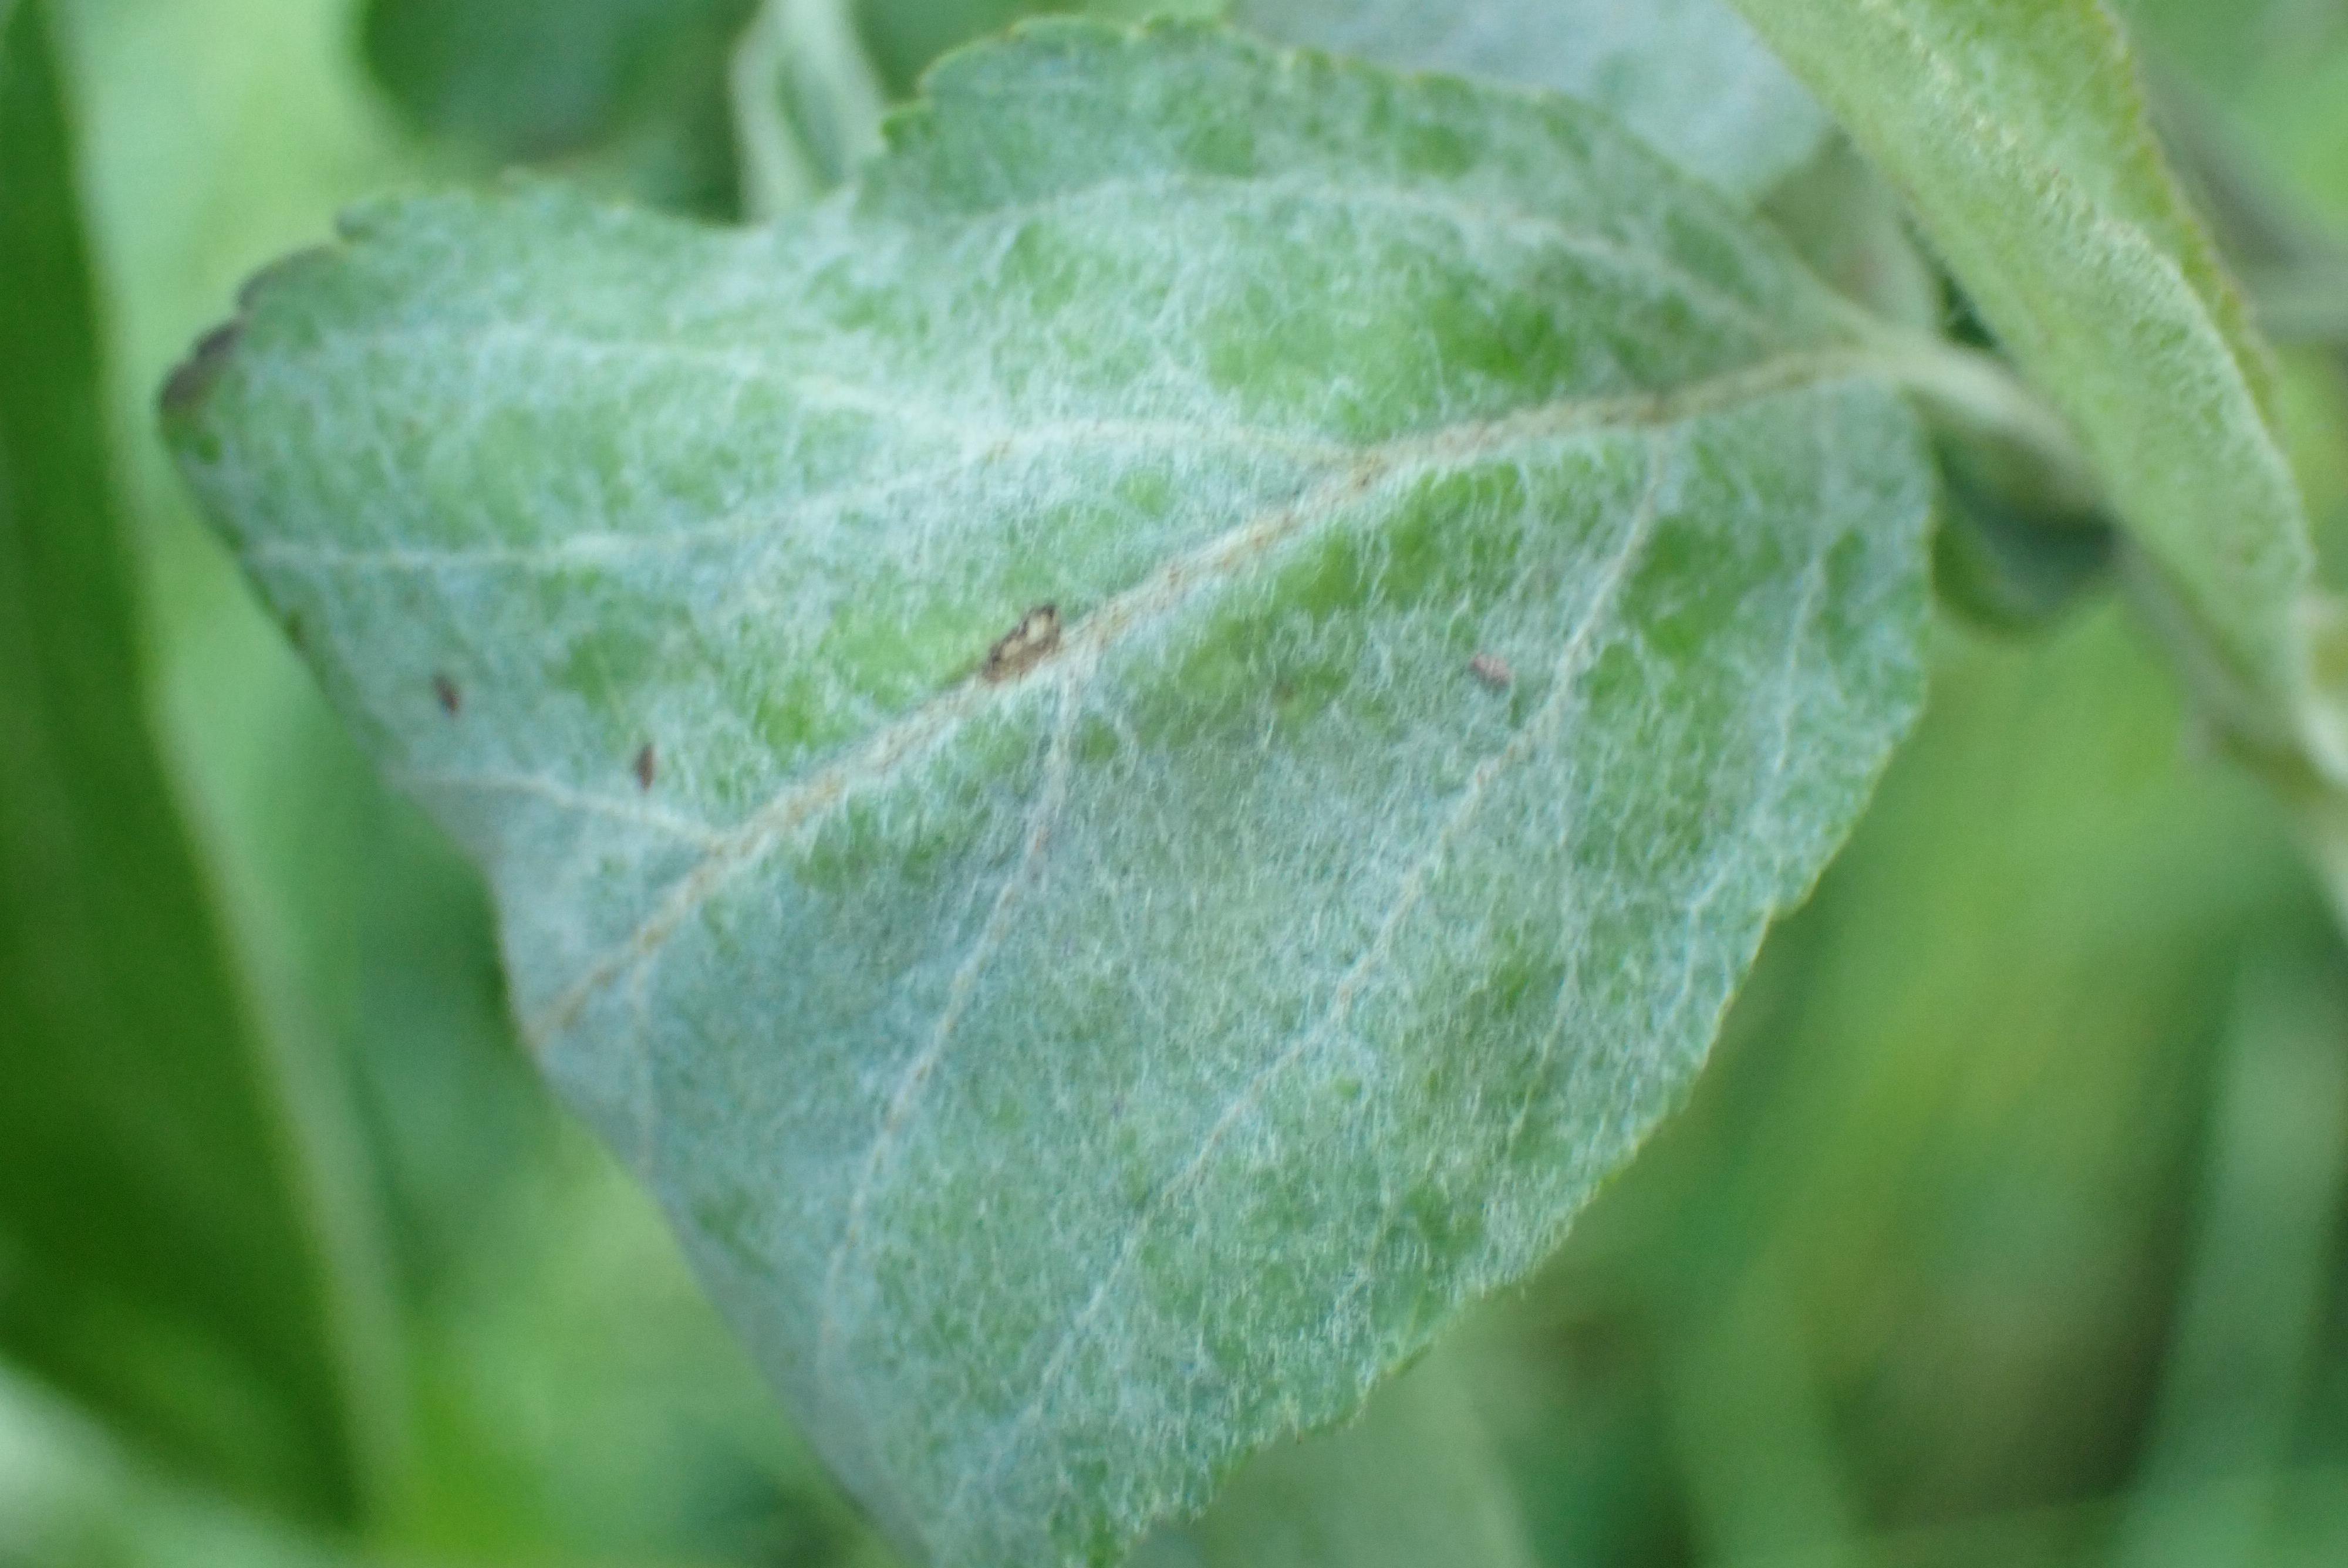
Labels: powdery_mildew